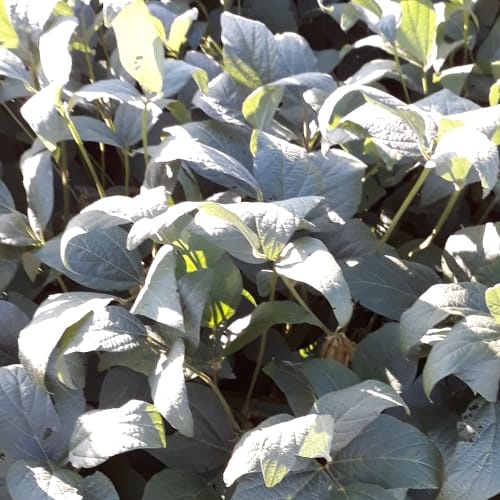
Label: Diabrotica_speciosa